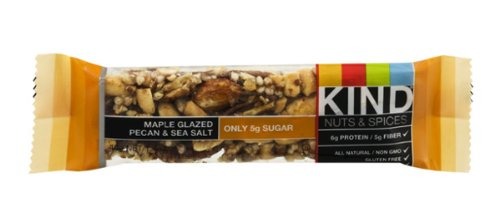
Item Name: Kind Nuts and Spices Maple Glazed Bar, Pecan and Sea Salt, 12 Count (Pack of 12)
Bullet Point 1: Sweet and salty combination of pecans, almonds and peanuts covered in maple syrup with a touch of sea salt
Bullet Point 2: Provides all natural protein, fiber and only 5g of sugar
Bullet Point 3: Finely crafted from the highest quality whole nuts and nature's most delicious spices
Bullet Point 4: Gluten free, all natural, non GMO
Bullet Point 5: KIND is a brand of delicious, natural, healthful foods made from wholesome ingredients you can see and pronounce
Value: 144.0
Unit: count

Price: 20.19